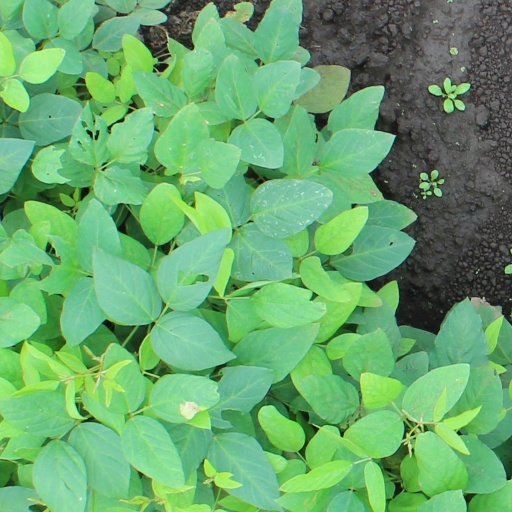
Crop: soybean